Azm Movement

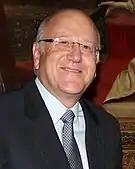
Najib Mikati

The party participated in the 2018 parliamentary elections in the Minnieh, Dinnieh, Tripoli electoral district, which was conducted according to the new proportional system, and announced the formation of a list called "List of Determination", which ranked second in Tripoli with more than 40,000 votes and the party won four seats: